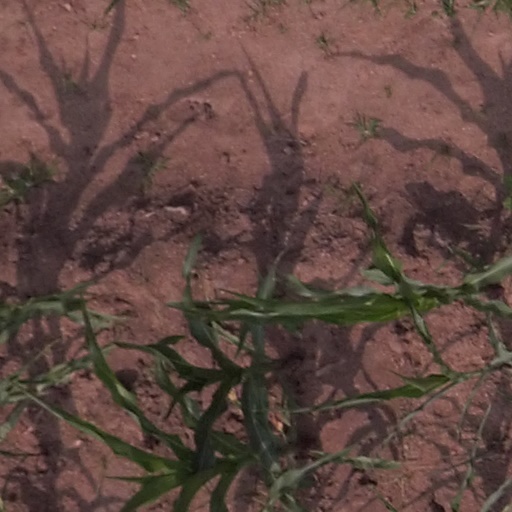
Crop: maize; corn